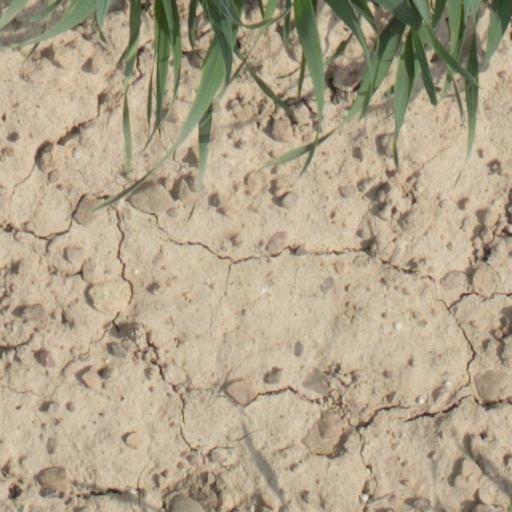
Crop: wheat